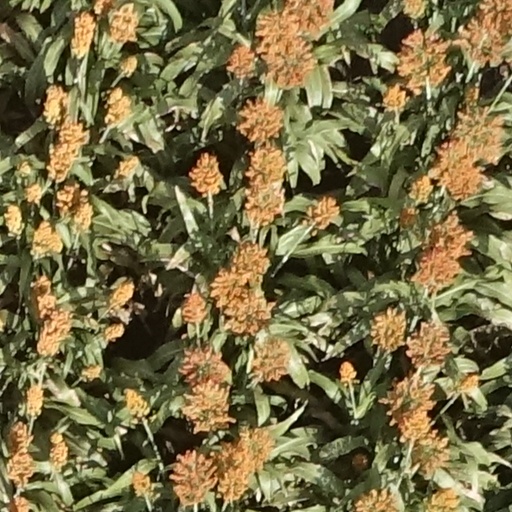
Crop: sorghum